Percy Williams (sprinter)

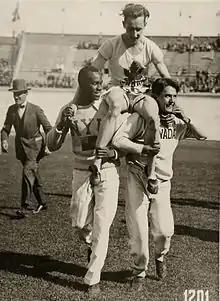
Williams hoisted aloft by Phil Edwards (left) and Brant Little after winning the 100 metres at the 1928 Olympics.

At the 1928 Olympic trials, Williams won the 100 and 200 metres races, equaling the Olympic 100 metres record of 10.6 seconds.